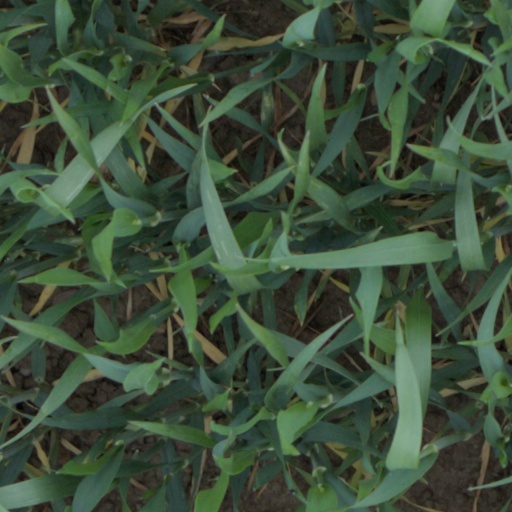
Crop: wheat